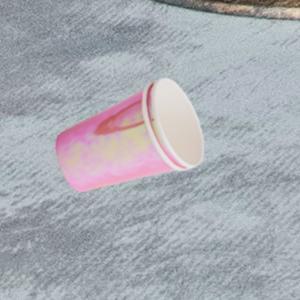
Label: cups